Michael Ruhlman

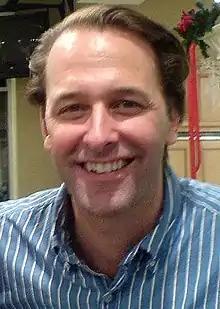
Michael Ruhlman

Michael Carl Ruhlman (born July 28, 1963) is an American author, home cook and entrepreneur.